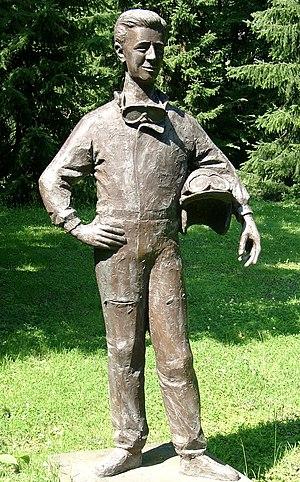
Wolfgang von Trips, né le 4 mai 1928 à Horrem dans le Land de Rhénanie-du-Nord-Westphalie en Allemagne et mort le 10 septembre 1961 à Monza, dans la région de Lombardie en Italie est un pilote automobile allemand qui a notamment couru en Formule 1 entre 1957 et 1961.